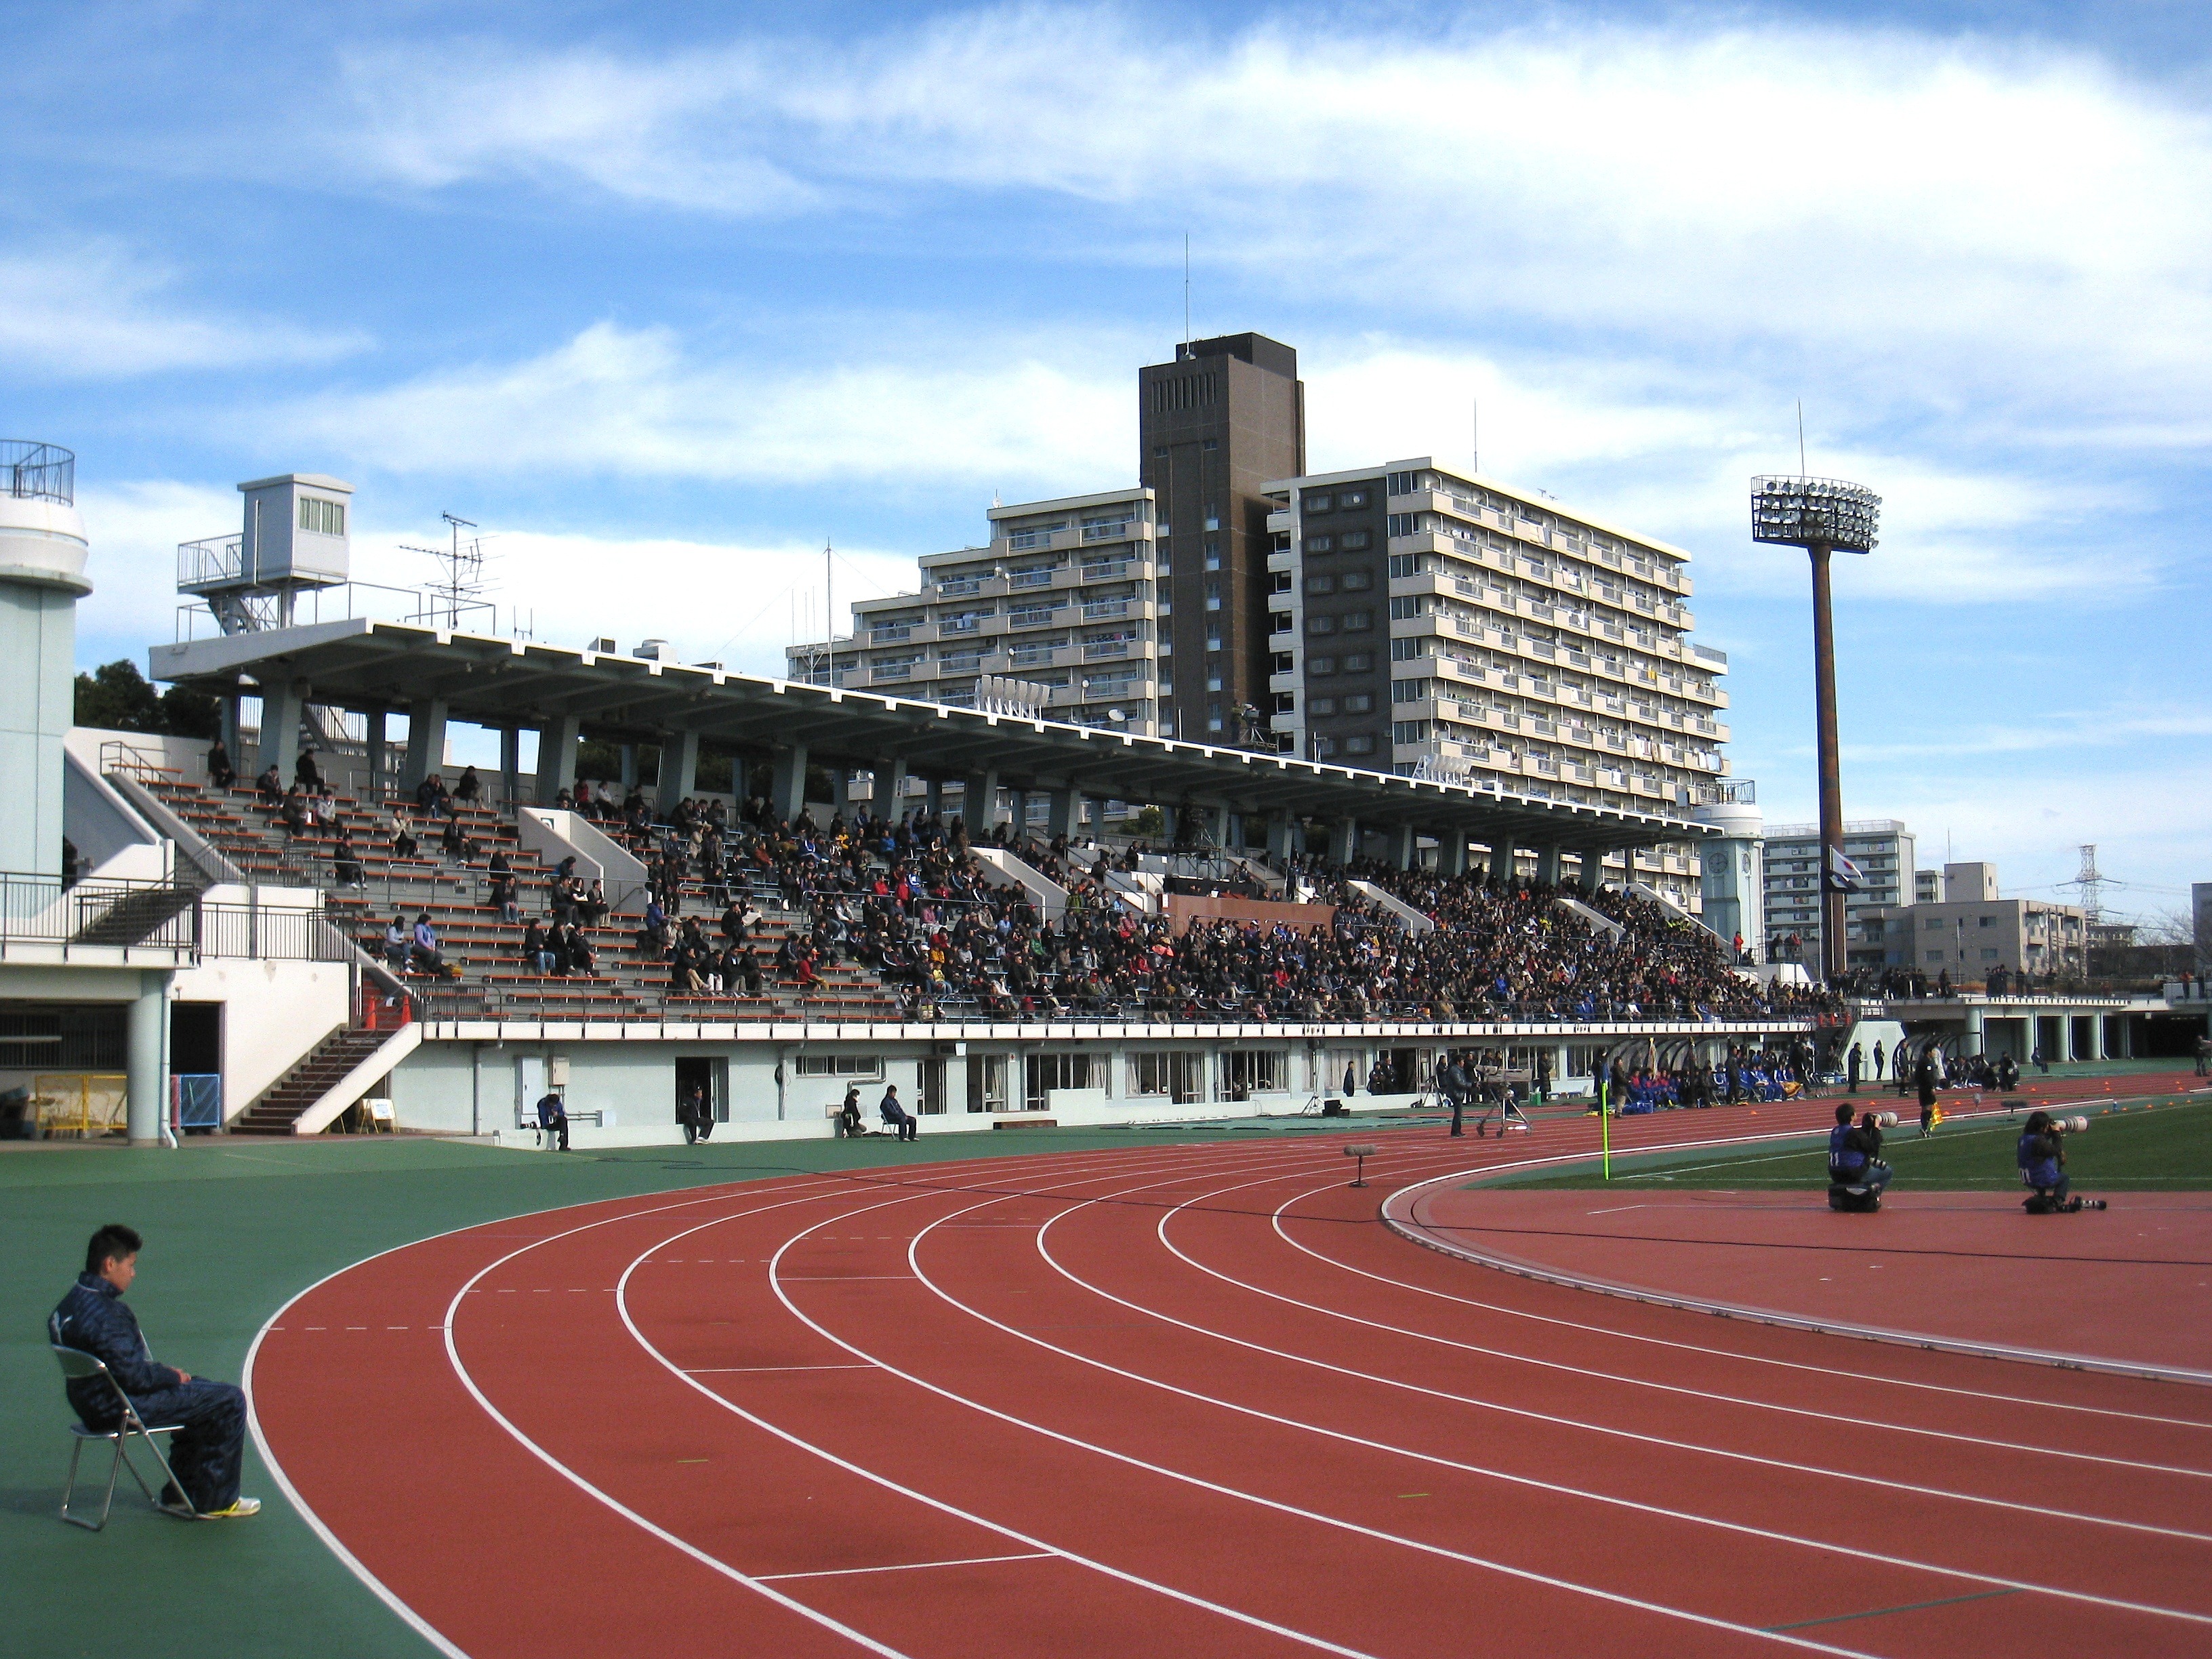
nature, architecture, structure, people, sky, spectator, japan, stadium, baseball field, competition, outside, clouds, buildings, sports, lanes, race track, stands, athletics, fans, baseball park, track and field, sport venue, soccer specific stadium